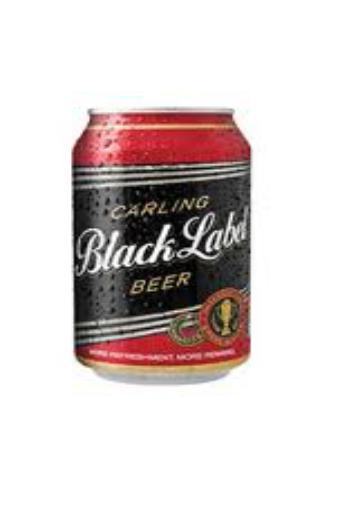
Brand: Carling Black Label
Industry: Food